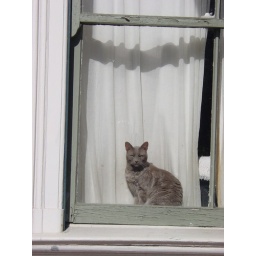
gray cat in window